Richard Parker, 9th Earl of Macclesfield

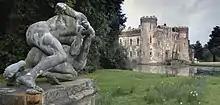
Shirburn Castle

Richard Timothy George Mansfield Parker, 9th Earl of Macclesfield (born 31 May 1943), is a British hereditary peer. He was a member of the House of Lords from 1992 until 1999.